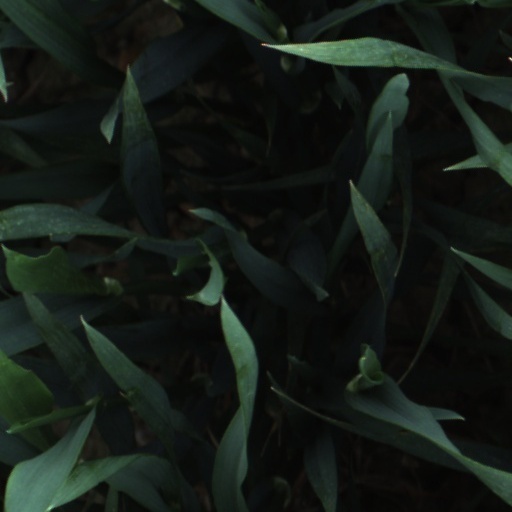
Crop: wheat